Tequila Herradura

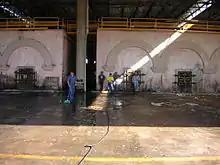

Although owned by Brown-Forman, the facilities are still based in Amatitán. Jalisco is run by Grupo Industrial Herradura under manager Randy McCann. The hacienda is the setting of several legends and ghost stories. These include sightings of old conquistadors, and stories related to the various tunnels that were dug on the hacienda property during the Cristero War. Over its history, the company has run all aspects of tequila production from growing the agave to bottling the final product. Herradura brand tequilas are still made with agave hearts roasted in clay ovens and fermented with wild yeast. In the late 2000s, the company invested about US$15 million in water treatment plants, the Amatitán distillery, new laboratories, and other facilities. The plant has an ISO 9001-2000 ranking from AENOR México and produces eighteen million liters annually.